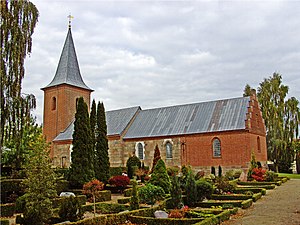
Hammel
fra sydøst
Hammel er en by i Østjylland med 6.974 indbyggere, beliggende 26 km nordvest for Aarhus, 44 km sydøst for Viborg, 16 km sydvest for Hadsten og 15 km vest for Hinnerup, der er kommunesæde i Favrskov Kommune, som Hammel hører til.